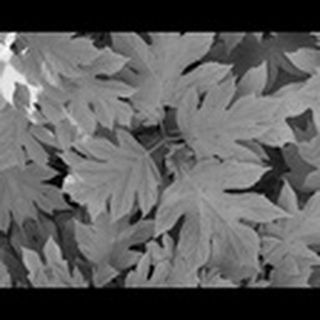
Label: healthy_cotton